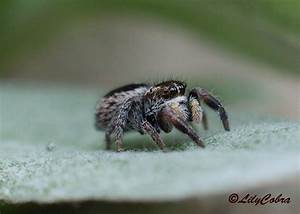
Label: ragno